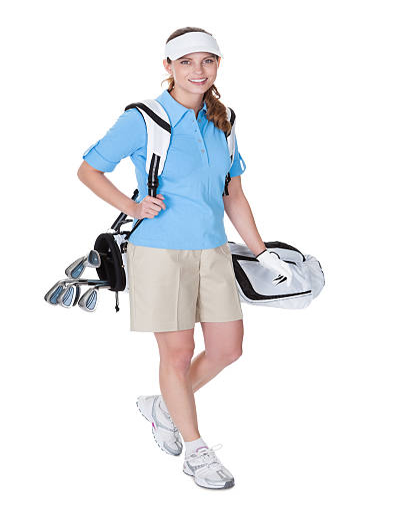
golfer with a bag of clubs